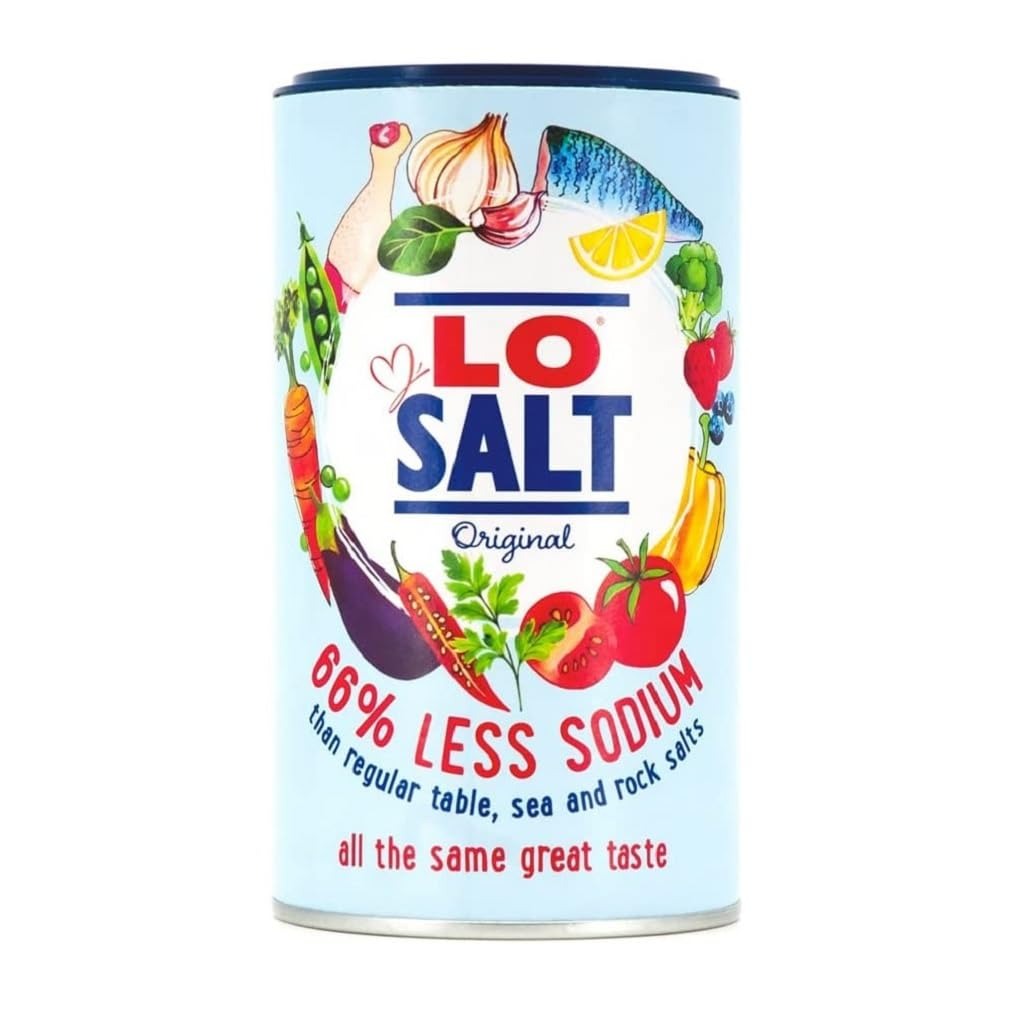
Item Name: Lo Salt Reduced Sodium Salt (350g) - Pack of 2
Bullet Point 1: Premium Reduced Sodium Salt: Our Lo Salt offers the perfect solution for those seeking a lower sodium alternative without compromising on flavor.
Bullet Point 2: Healthier Choices, Happier Hearts: Reduce sodium intake without sacrificing taste – perfect for individuals on low-sodium diets.
Bullet Point 3: Pack of Two: Get more value with our convenient 2-pack, ensuring you always have Lo Salt on hand for your culinary needs.
Bullet Point 4: 350g of Goodness: Each pack contains 350g of our specially formulated reduced sodium salt blend.
Bullet Point 5: Versatile Seasoning: Elevate the taste of your favorite dishes – from soups and sauces to grilled meats and veggies.
Bullet Point 6: Dietary-Friendly: Lo Salt is suitable for a variety of dietary preferences, including vegetarian and gluten-free diets.
Bullet Point 7: Trusted Quality: Made with care and precision to meet the highest standards of taste and nutrition.
Product Description: Discover the secret to savoring your favorite dishes while making heart-healthy choices with our Lo Salt Reduced Sodium Salt. Packed in two convenient 350g containers, this low-sodium alternative offers a fantastic solution for individuals looking to reduce their sodium intake without compromising on flavor. Our Lo Salt blend is carefully crafted to bring you a versatile seasoning that can enhance the taste of various recipes. Whether you're cooking up savory soups, simmering flavorful sauces, grilling succulent meats, or roasting a medley of vegetables, Lo Salt adds that perfect touch of seasoning to elevate your culinary creations. With health-conscious consumers in mind, our reduced sodium salt is a dietary-friendly option, suitable for vegetarians and those following gluten-free diets. It allows you to enjoy the taste you love while promoting heart-healthy living. In each 350g container, you'll find a premium quality reduced sodium salt that has been trusted by many for its taste and health benefits. Make Lo Salt a staple in your kitchen and join the ranks of those who've found a healthier way to savor the flavors of life. Upgrade your cooking game with Lo Salt Reduced Sodium Salt - the choice for flavorful, heart-conscious cuisine. Choose Lo Salt today and savor the taste of a healthier lifestyle.
Value: 12.25
Unit: Ounce

Price: 21.14